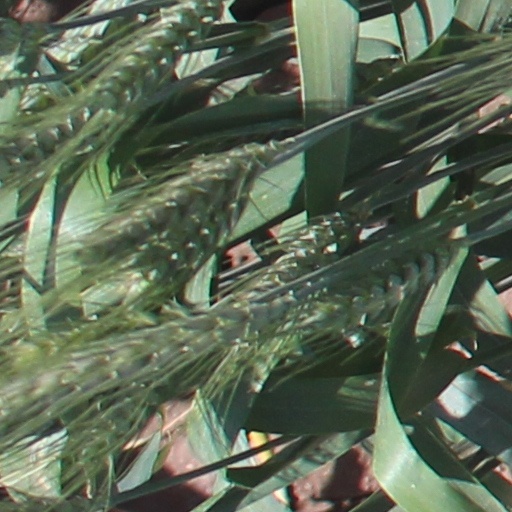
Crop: wheat